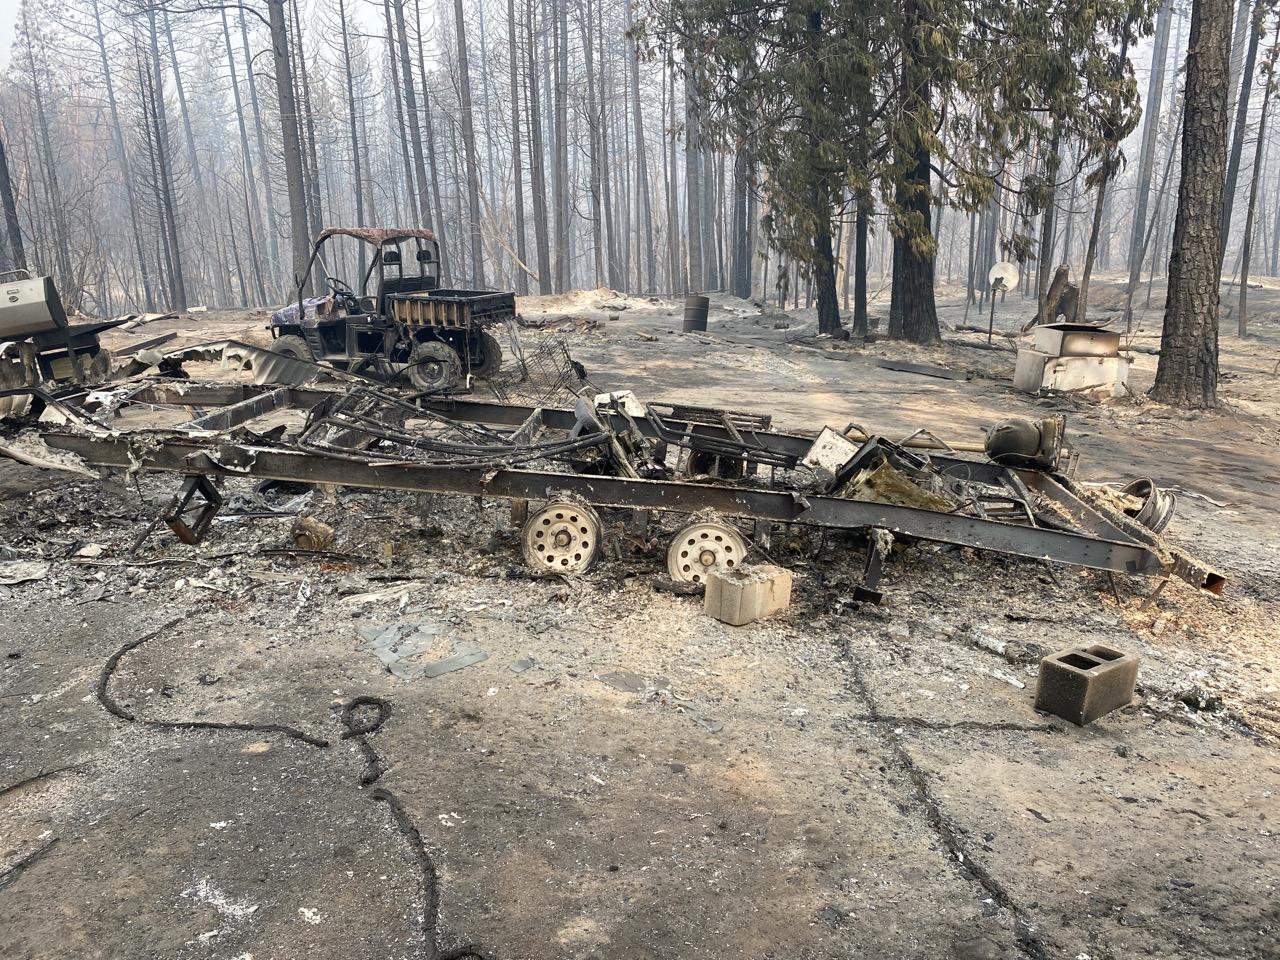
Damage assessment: destroyed